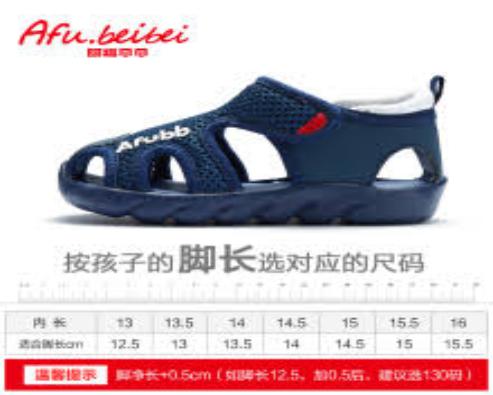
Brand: AFuBeiBei
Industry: Clothes